Embraer EMB 314 Super Tucano

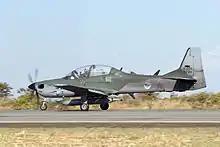
The A-29A incorporates an additional tank for of fuel.

In 1996, Embraer selected the Israeli firm Elbit Systems to supply the mission avionics for the ALX. For this contract, Elbit was chosen over GEC-Marconi and Sextant Avionique. The Israeli company supplies such equipment as the mission computer, head-up displays, and navigation and stores management systems.